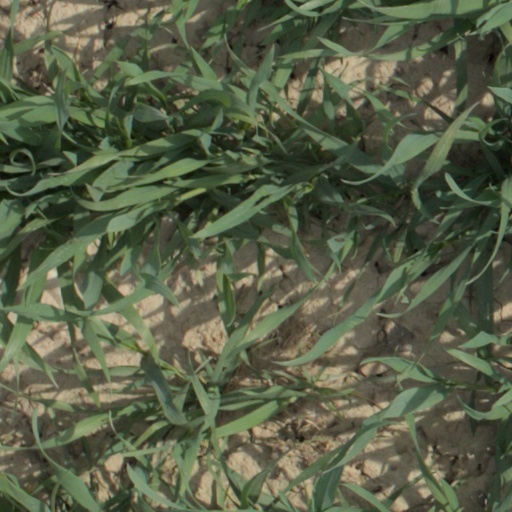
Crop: wheat